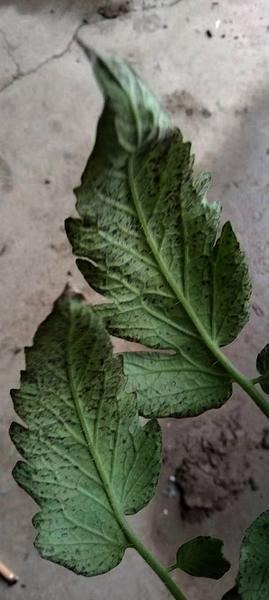
Plant: Tomato
Disease: tomato bacterial leaf spot